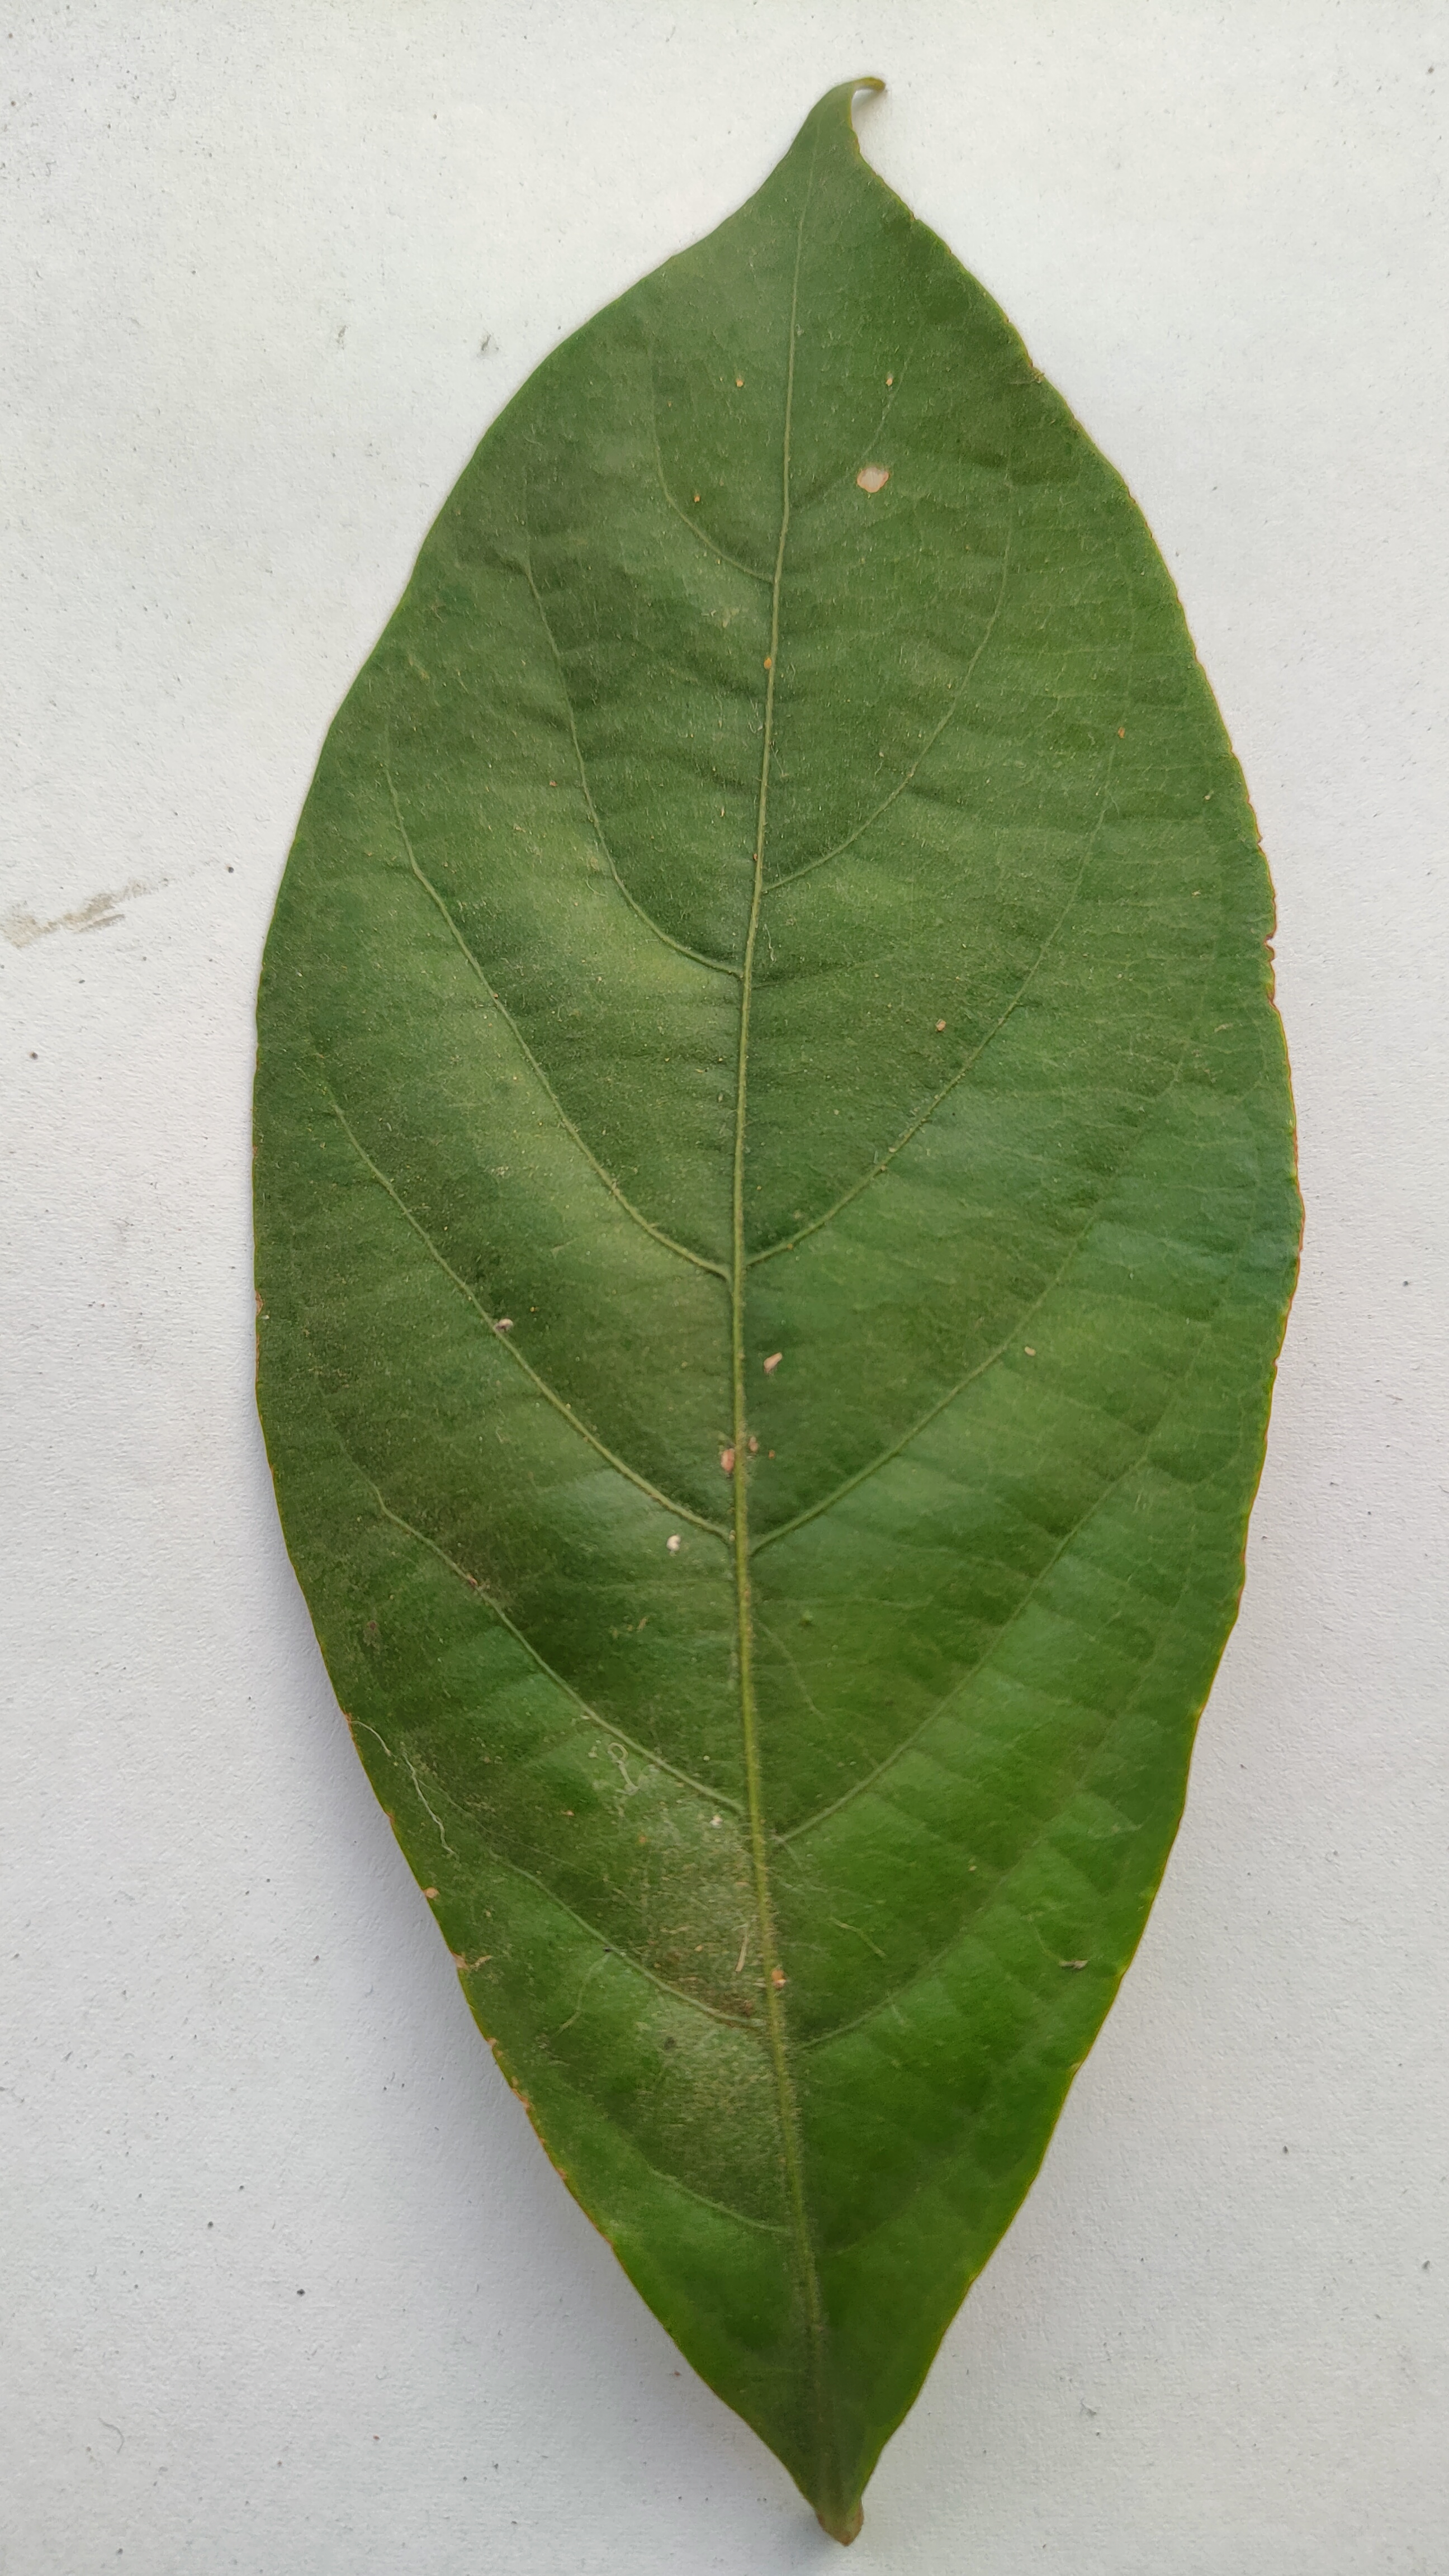
Leaf variety: Lotkon